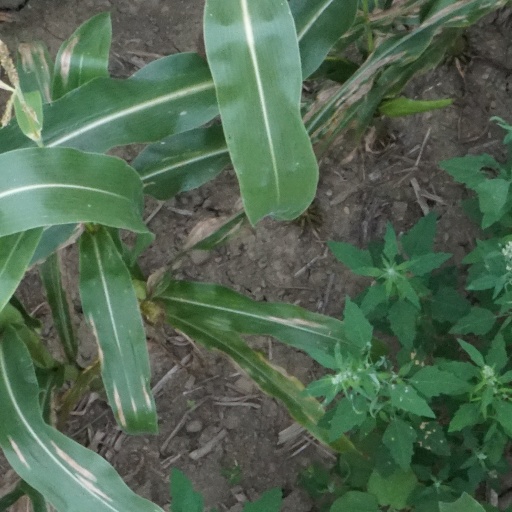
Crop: maize; corn